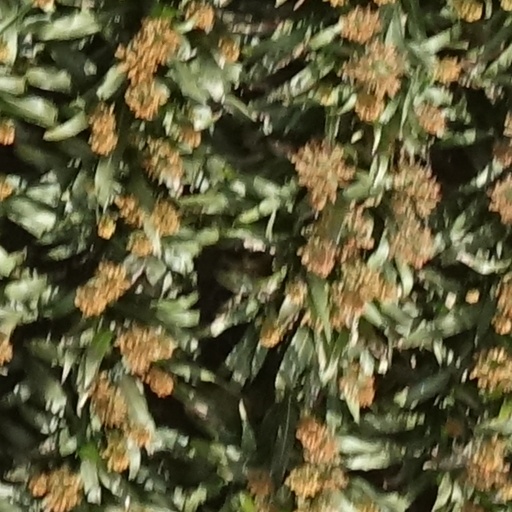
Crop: sorghum